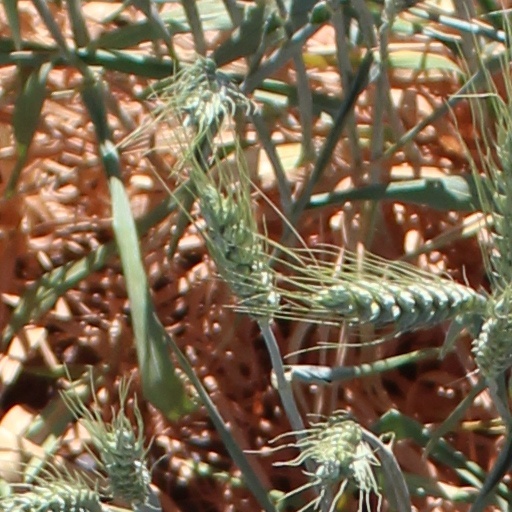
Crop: wheat